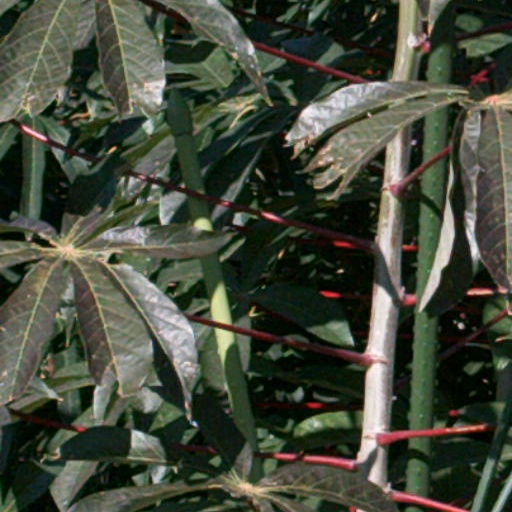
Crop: cassava